Tamworth Speedway

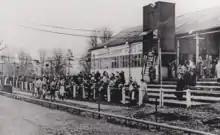
Tamworth Greyhound Stadium c.1950

Speedway in Tamworth began in 1932 at two venues; the first was Mile Oak Speedway on Sutton Road, Mile Oak and had a circuit of 360 yards and began on 28 March 1932. The track located behind Long Wood Bridge and Farm held eight fixtures during 1932.